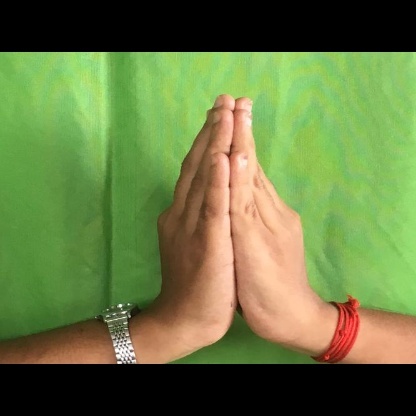
Mudra: Anjali